Sri Lankan Tamil nationalism

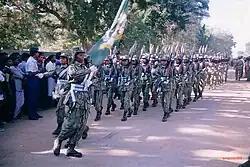
Tamil women rebels in formation in Killinochchi, 2004

After the expulsion of TULF from parliament, militants ruled the Tamil political movement. As a result, the 1970s saw the emergence of more than 30 Tamil militant groups. Anton Balasingham, the theoretician of the Liberation Tigers of Tamil Eelam (LTTE), states that the causes of the militarization of the Tamil youth were unemployment, lack of opportunities for higher education, and the imposition of an alien language. He further alleges that the majority Sinhalese government was responsible for these problems, adding that the only alternative left for Tamil youths was a "revolutionary armed struggle for the independence of their nation". Only five of the militant groups—People's Liberation Organisation of Tamil Eelam (PLOTE), Tamil Eelam Liberation Organization (TELO), Eelam People's Revolutionary Liberation Front (EPRLF), Eelam Revolutionary Organisation of Students (EROS) and LTTE—remained a potent political force; the rest were flawed ideologically and therefore not strictly Tamil Nationalist factions.